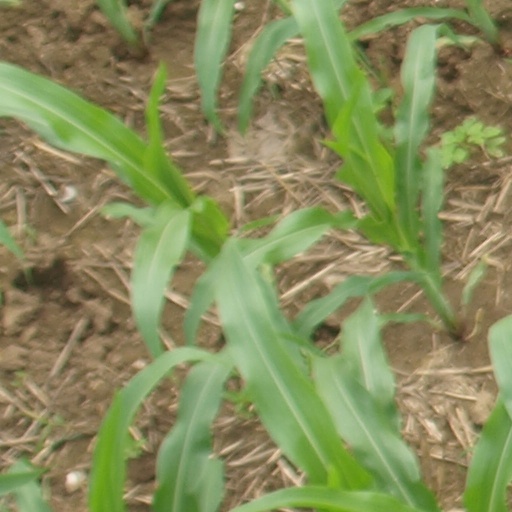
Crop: maize; corn